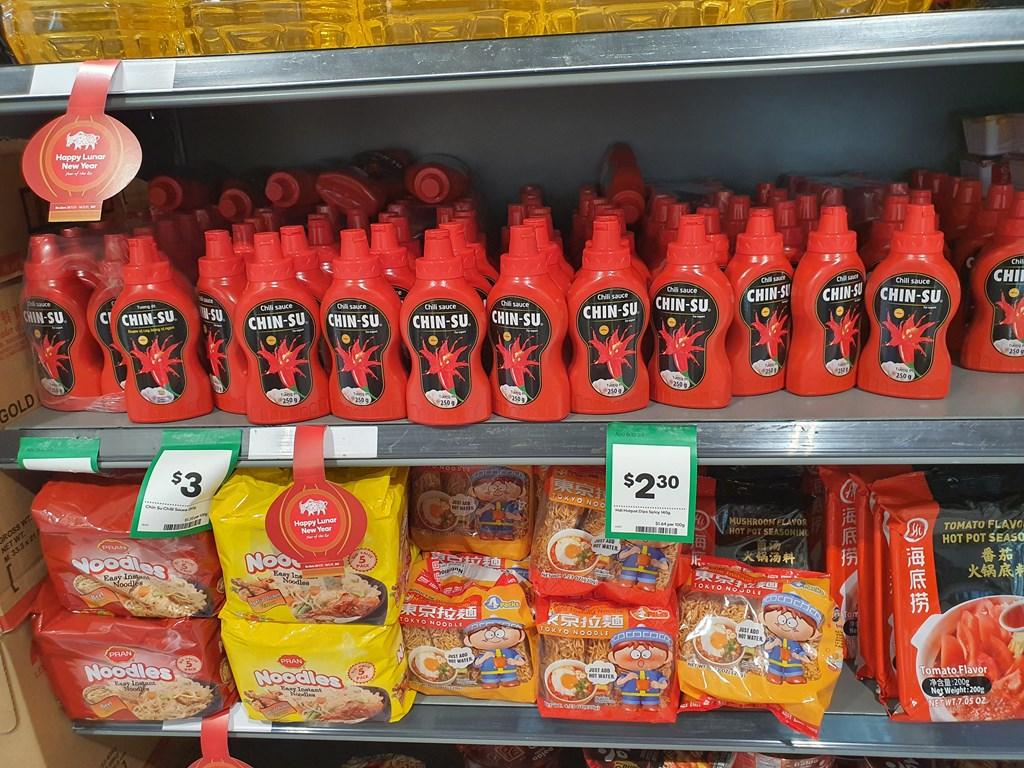
ở trên kệ hàng có sự xuất hiện của nhiều sản phẩm hàng hoá